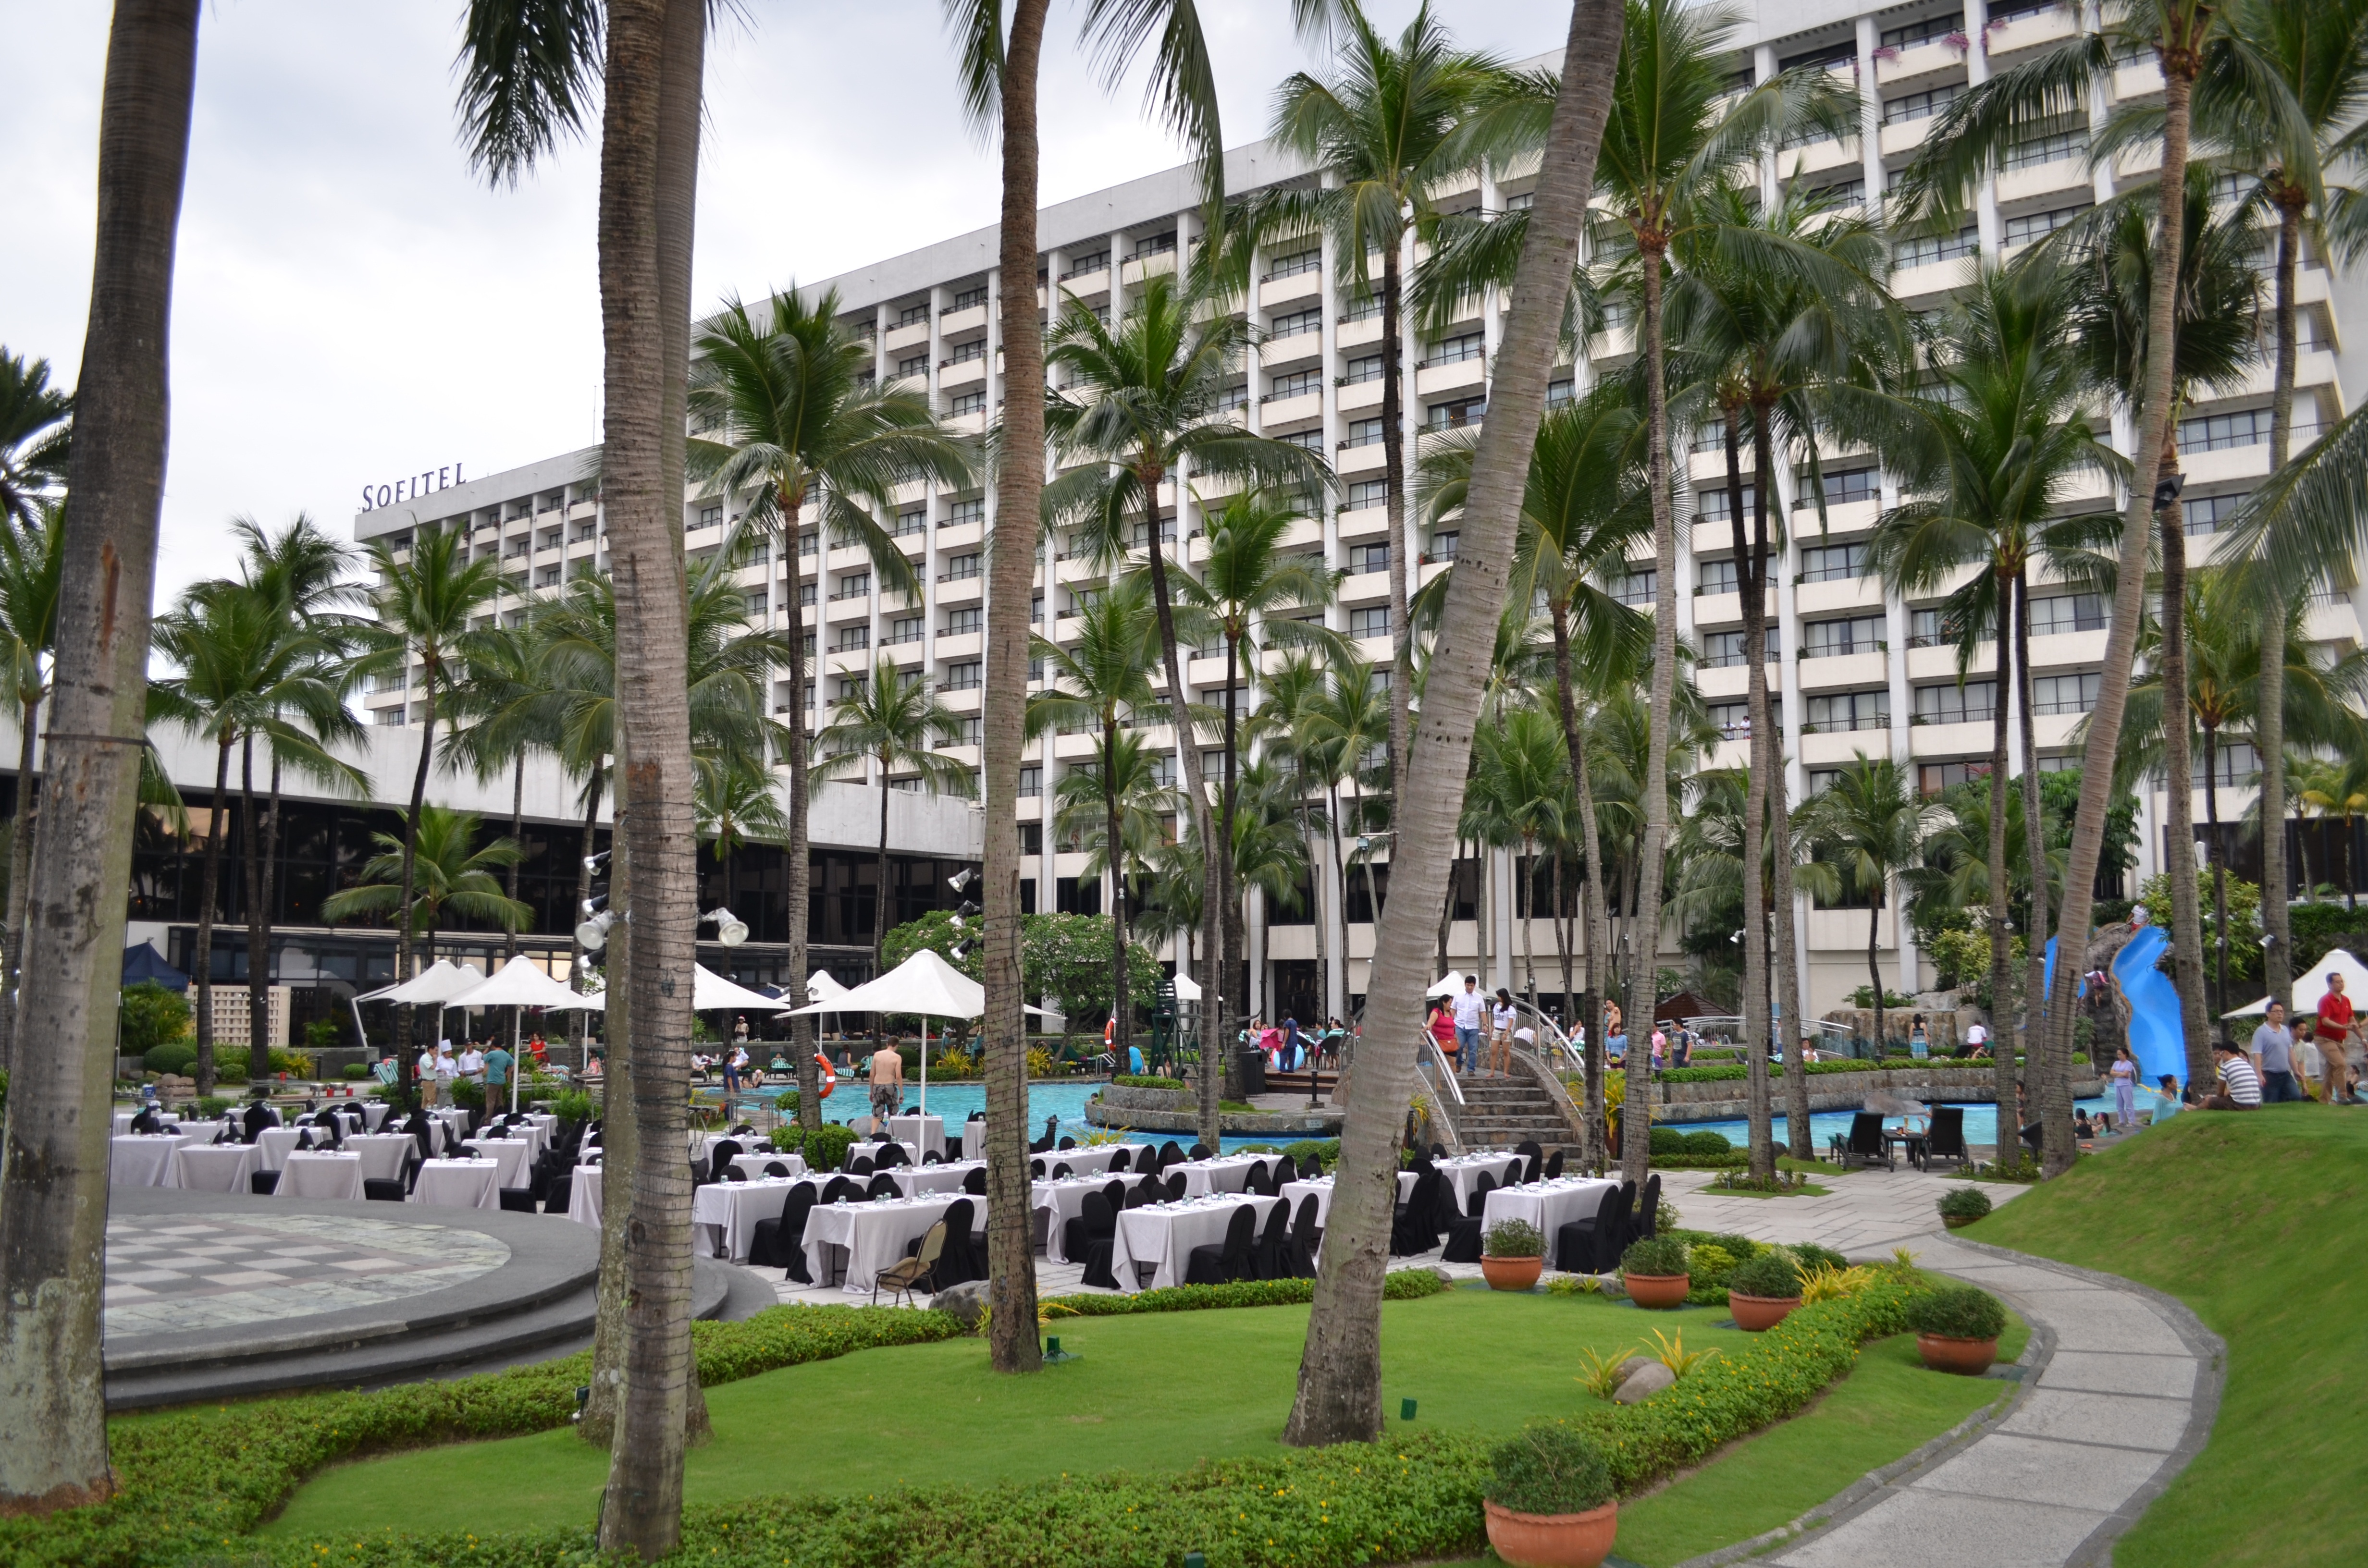
tree, town, city, walkway, summer, travel, plaza, garden, tourism, hotel, resort, town square, condominium, neighbourhood, recreation area, residential area, sofitel, resort hotel, hotel outdoor, arecales